Daniel Ortega

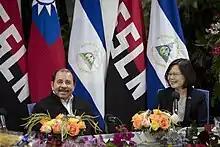
Ortega with the president of the Republic of China Tsai Ing-wen, 10 January 2017

On 2 September 2008, during ceremonies for the 29th anniversary of the founding of the Nicaraguan army, Ortega announced that "Nicaragua recognizes the independence of South Ossetia and Abkhazia and fully supports the Russian government's position". Ortega's decision made Nicaragua the second country (after Russia) to recognize the independence of Abkhazia and South Ossetia from Georgia.